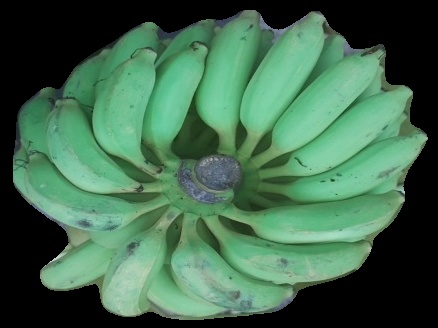
Variety: elakki-bale
Grade: grade2